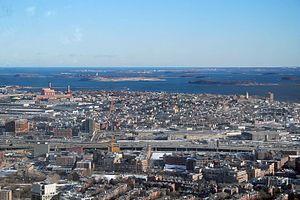
South Boston est un quartier densément peuplé de la ville de Boston, dans l'État du Massachusetts, aux États-Unis, situé au sud et à l'est du canal de Fort Point et à l'extrémité de Dorchester Bay. Il est surnommé « Southie » par ses habitants. South Boston est connu pour sa communauté d'origine irlandaise de classe ouvrière mais il est également le foyer de petites mais dynamiques communautés polonaises et lituaniennes de la région de Boston, et ses caractéristiques démographiques sont en train de changer rapidement. South Boston contient Dorchester Heights, où George Washington a forcé les troupes britanniques à évacuer pendant la guerre d'indépendance des États-Unis. En plus d'être le foyer de certains des plus anciens projets de logements aux États-Unis, South Boston a aussi, plus récemment, vu la valeur de ses propriétés rejoindre les plus élevées de la ville.